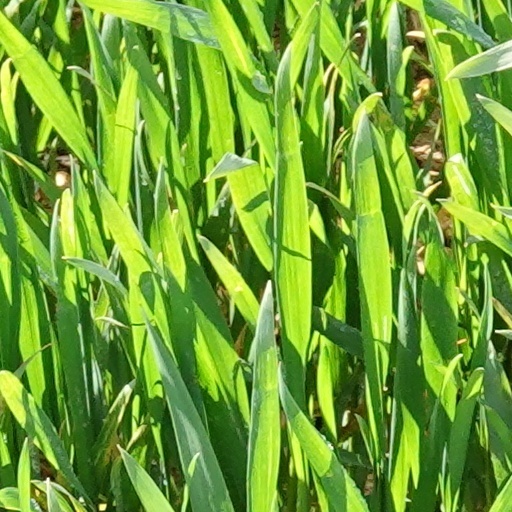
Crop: wheat